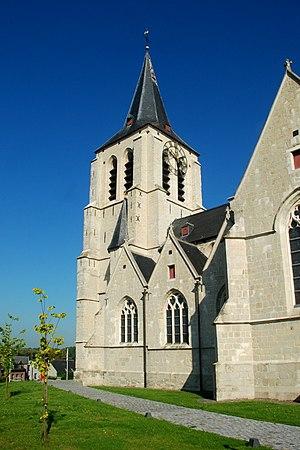
L'église Saint-Martin est une église de style gothique située à Sint-Martens-Lennik, section de la commune belge de Lennik, dans le Pajottenland en Brabant flamand.